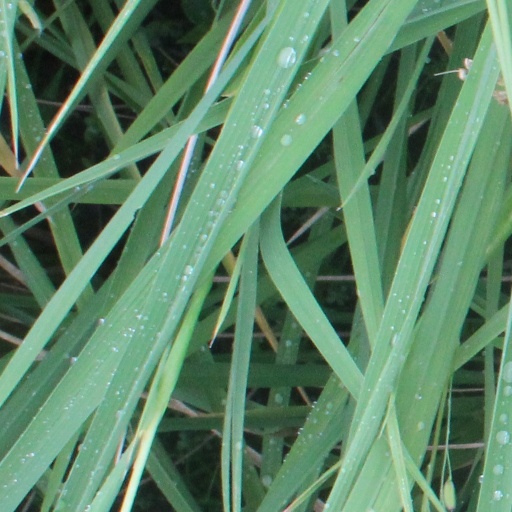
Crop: rice